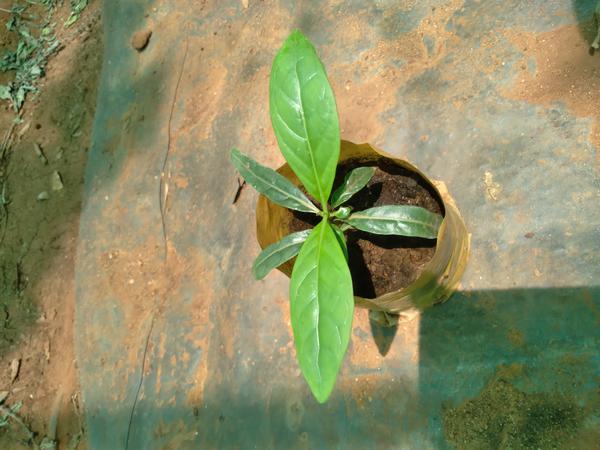
Plant: Nooni